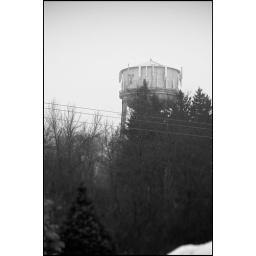
I also saw this water tower standing out of the trees in the foggy weather. Power lines are a LOSE.